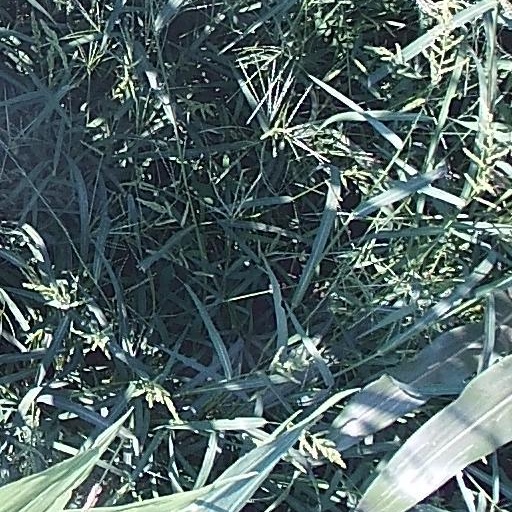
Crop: maize; corn